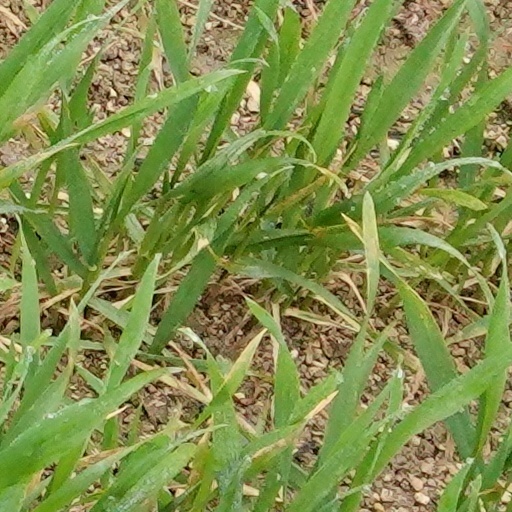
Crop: wheat